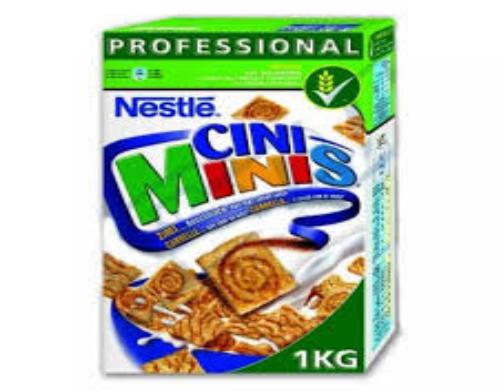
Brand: Cini Minis
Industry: Food